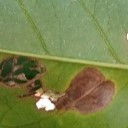
Label: Miner